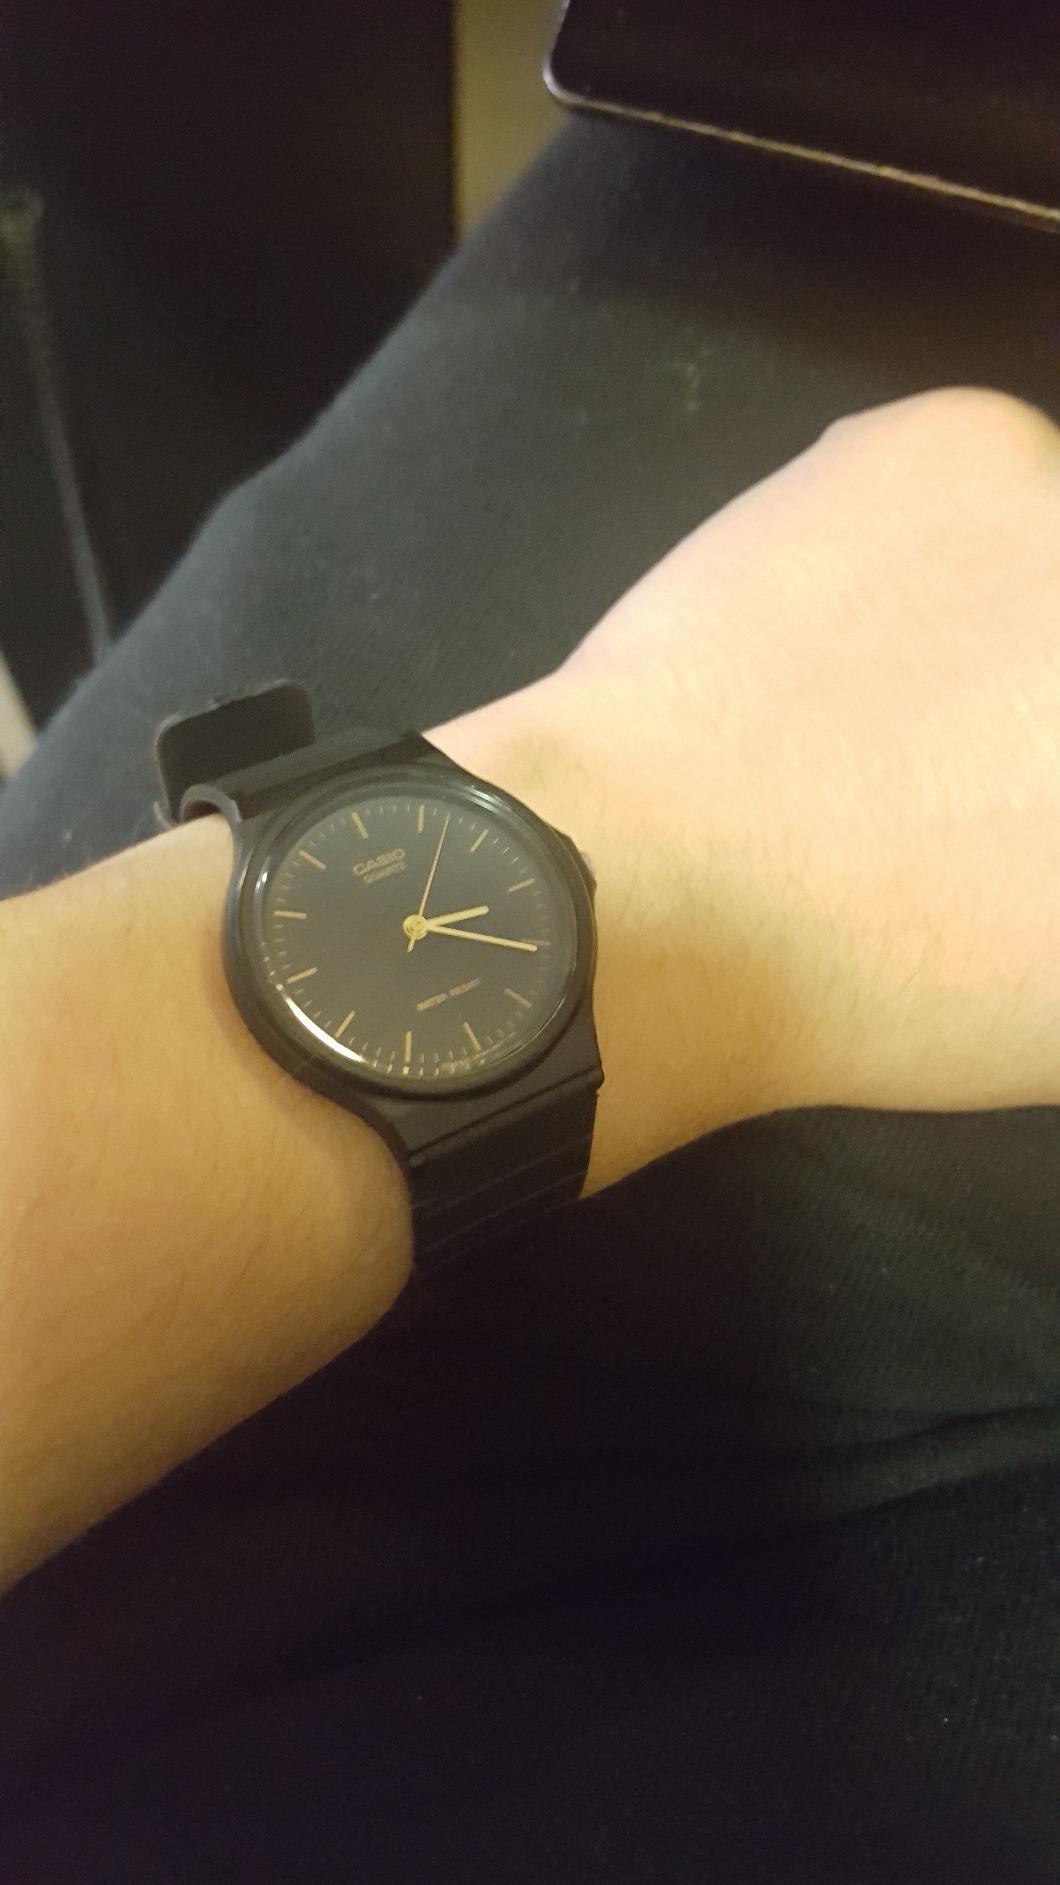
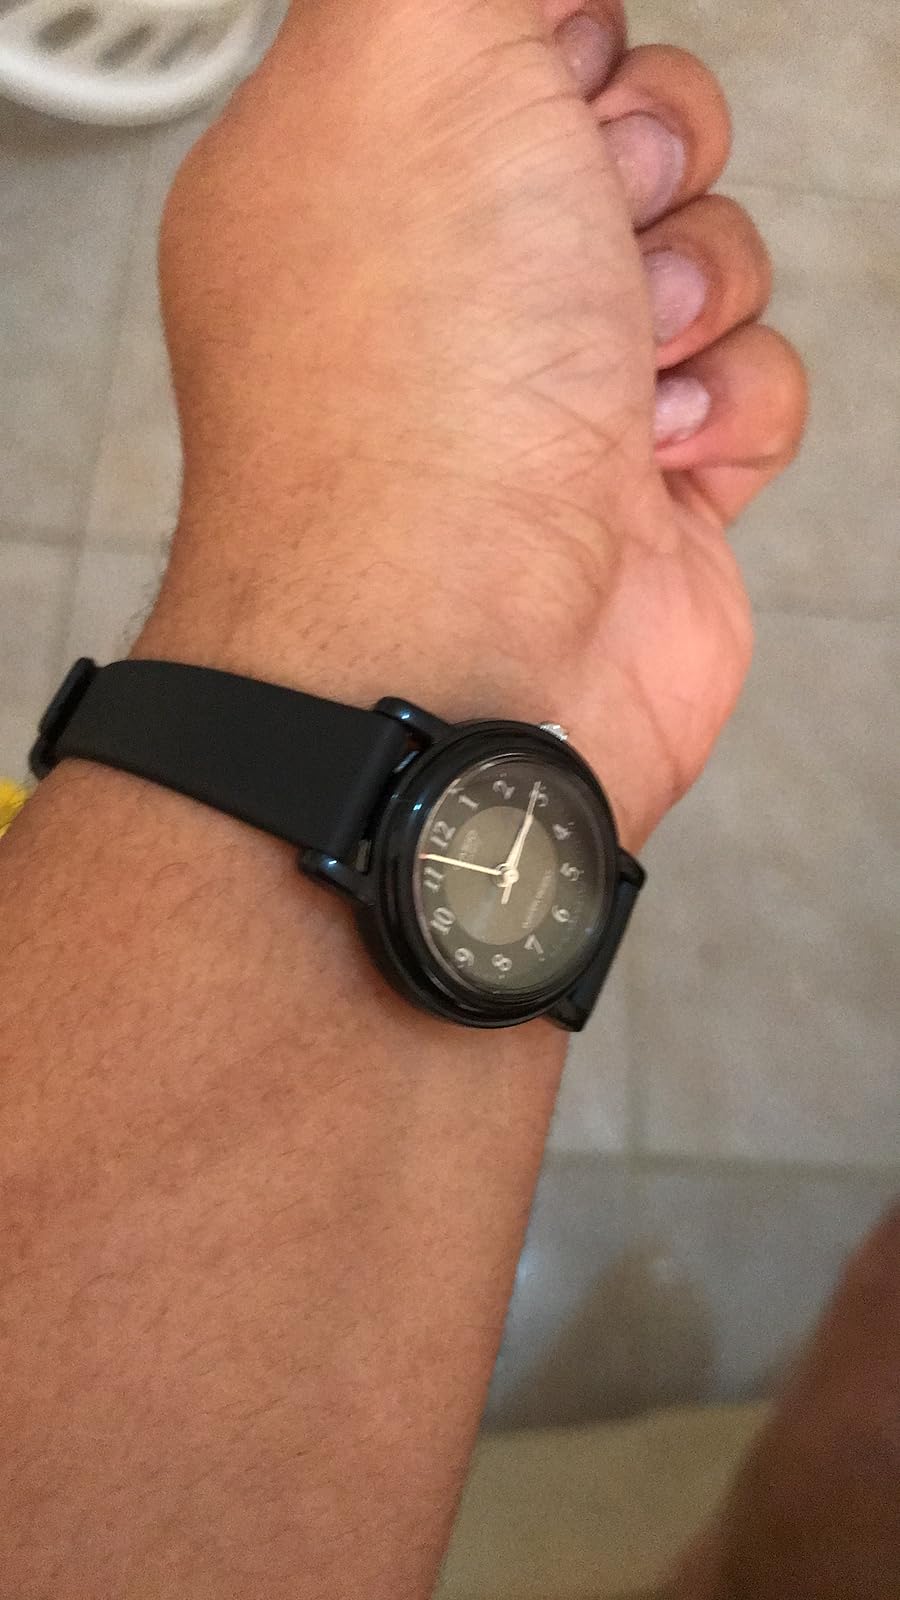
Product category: accessories_watch
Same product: no